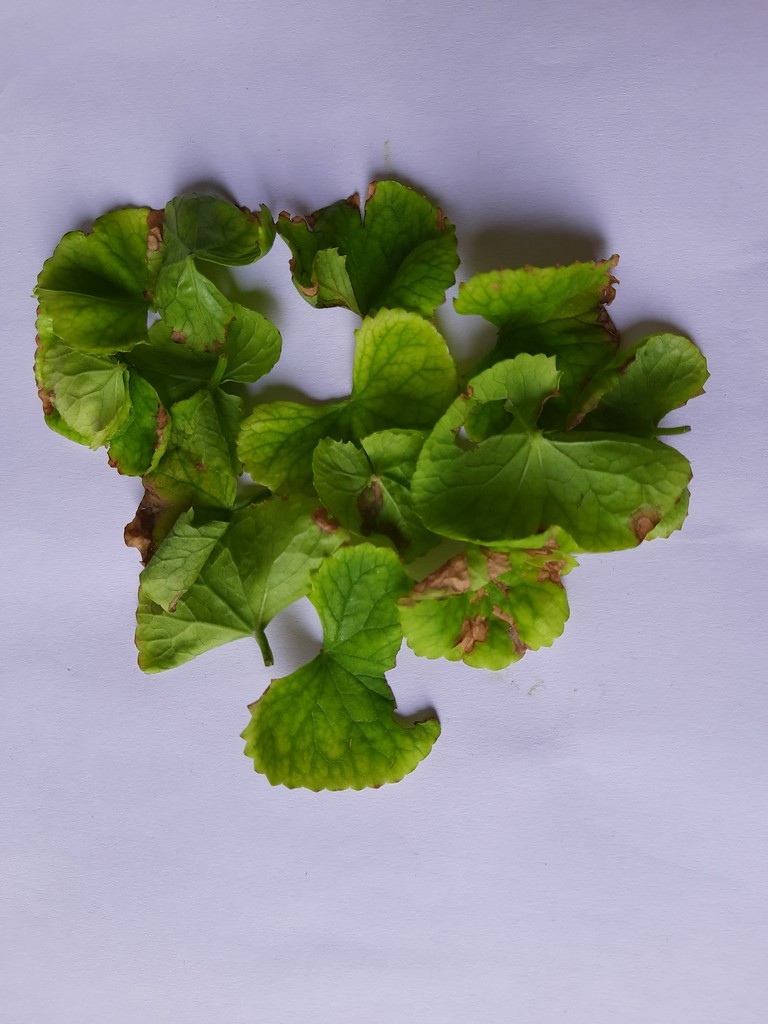
Label: Unhealthy